Joseph Wulf

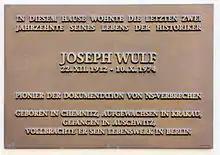
Memorial plaque at Wulf's home in Berlin-Charlottenburg

Wulf committed suicide on 10 October 1974 by jumping from the fifth-floor window of his apartment at Giesebrechtstraße 12, Berlin-Charlottenburg. For three years, he had planned to write a 500-page history of East European Jewry. A publisher's letter accepting his proposal arrived on the day of his death and was found unopened. In his last letter to his son, David, he wrote, "I have published 18 books about the Third Reich and they have had no effect. You can document everything to death for the Germans. There is a democratic regime in Bonn. Yet the mass murderers walk around free, live in their little houses, and grow flowers."